Sega Saturn

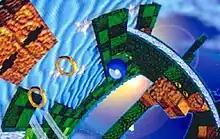
Chris Senn and Ofer Alon's version of "Sonic X-treme" was canceled, and the lack of a fully 3D "Sonic the Hedgehog" platformer became a significant factor in the Saturn's commercial failure.

As Sonic Team was working on "Nights into Dreams", Sega tasked the U.S.-based Sega Technical Institute (STI) with developing the first fully 3D entry in its popular "Sonic the Hedgehog" series. The game, "Sonic X-treme", was moved to the Saturn after several prototypes for other hardware (including the 32X) were discarded. It featured a fisheye lens camera system that rotated levels with Sonic's movement. After Nakayama ordered the game be reworked around the engine created for its boss battles, the developers were forced to work between 16 and 20 hours a day to meet their December 1996 deadline. Weeks of development were wasted after Stolar rescinded STI's access to Sonic Team's "Nights into Dreams" engine following an ultimatum by "Nights" programmer Yuji Naka. After programmer Ofer Alon quit and designers Chris Senn and Chris Coffin became ill, "Sonic X-Treme" was cancelled in early 1997. Sonic Team started work on an original 3D "Sonic" game for the Saturn, but development shifted to the Dreamcast as "Sonic Adventure". STI was disbanded in 1996 as a result of changes in management at Sega of America.